Karanji Lake

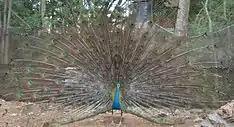
Peacock at Karanji

Some of the common migratory birds found here are grey pelican, painted stork, ibis, cormorant, egret, etc. which nest on trees in the islands present in the lake. Recent survey of birds have indicated 147 species. Indian peacocks and peahens are the most common birds present here, given that it is the National bird of India. Herons, Asian open bill storks, egrets, red wattle lapwing, sandpipers, rose ringed parakeet, black drongo, brown shrike, red-whiskered bulbul, booted warbler, sunbird and greenish warbler are some of the other species of birds found here.